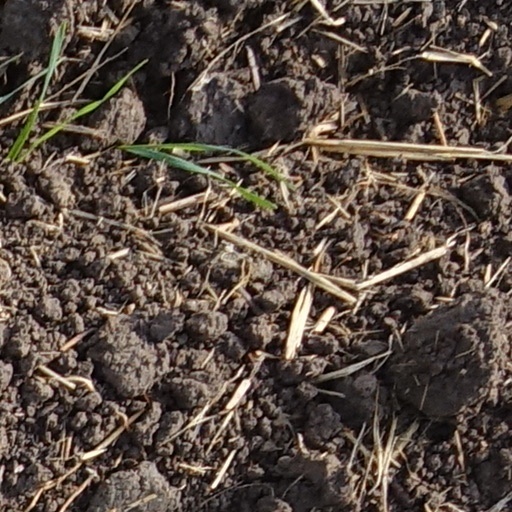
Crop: wheat